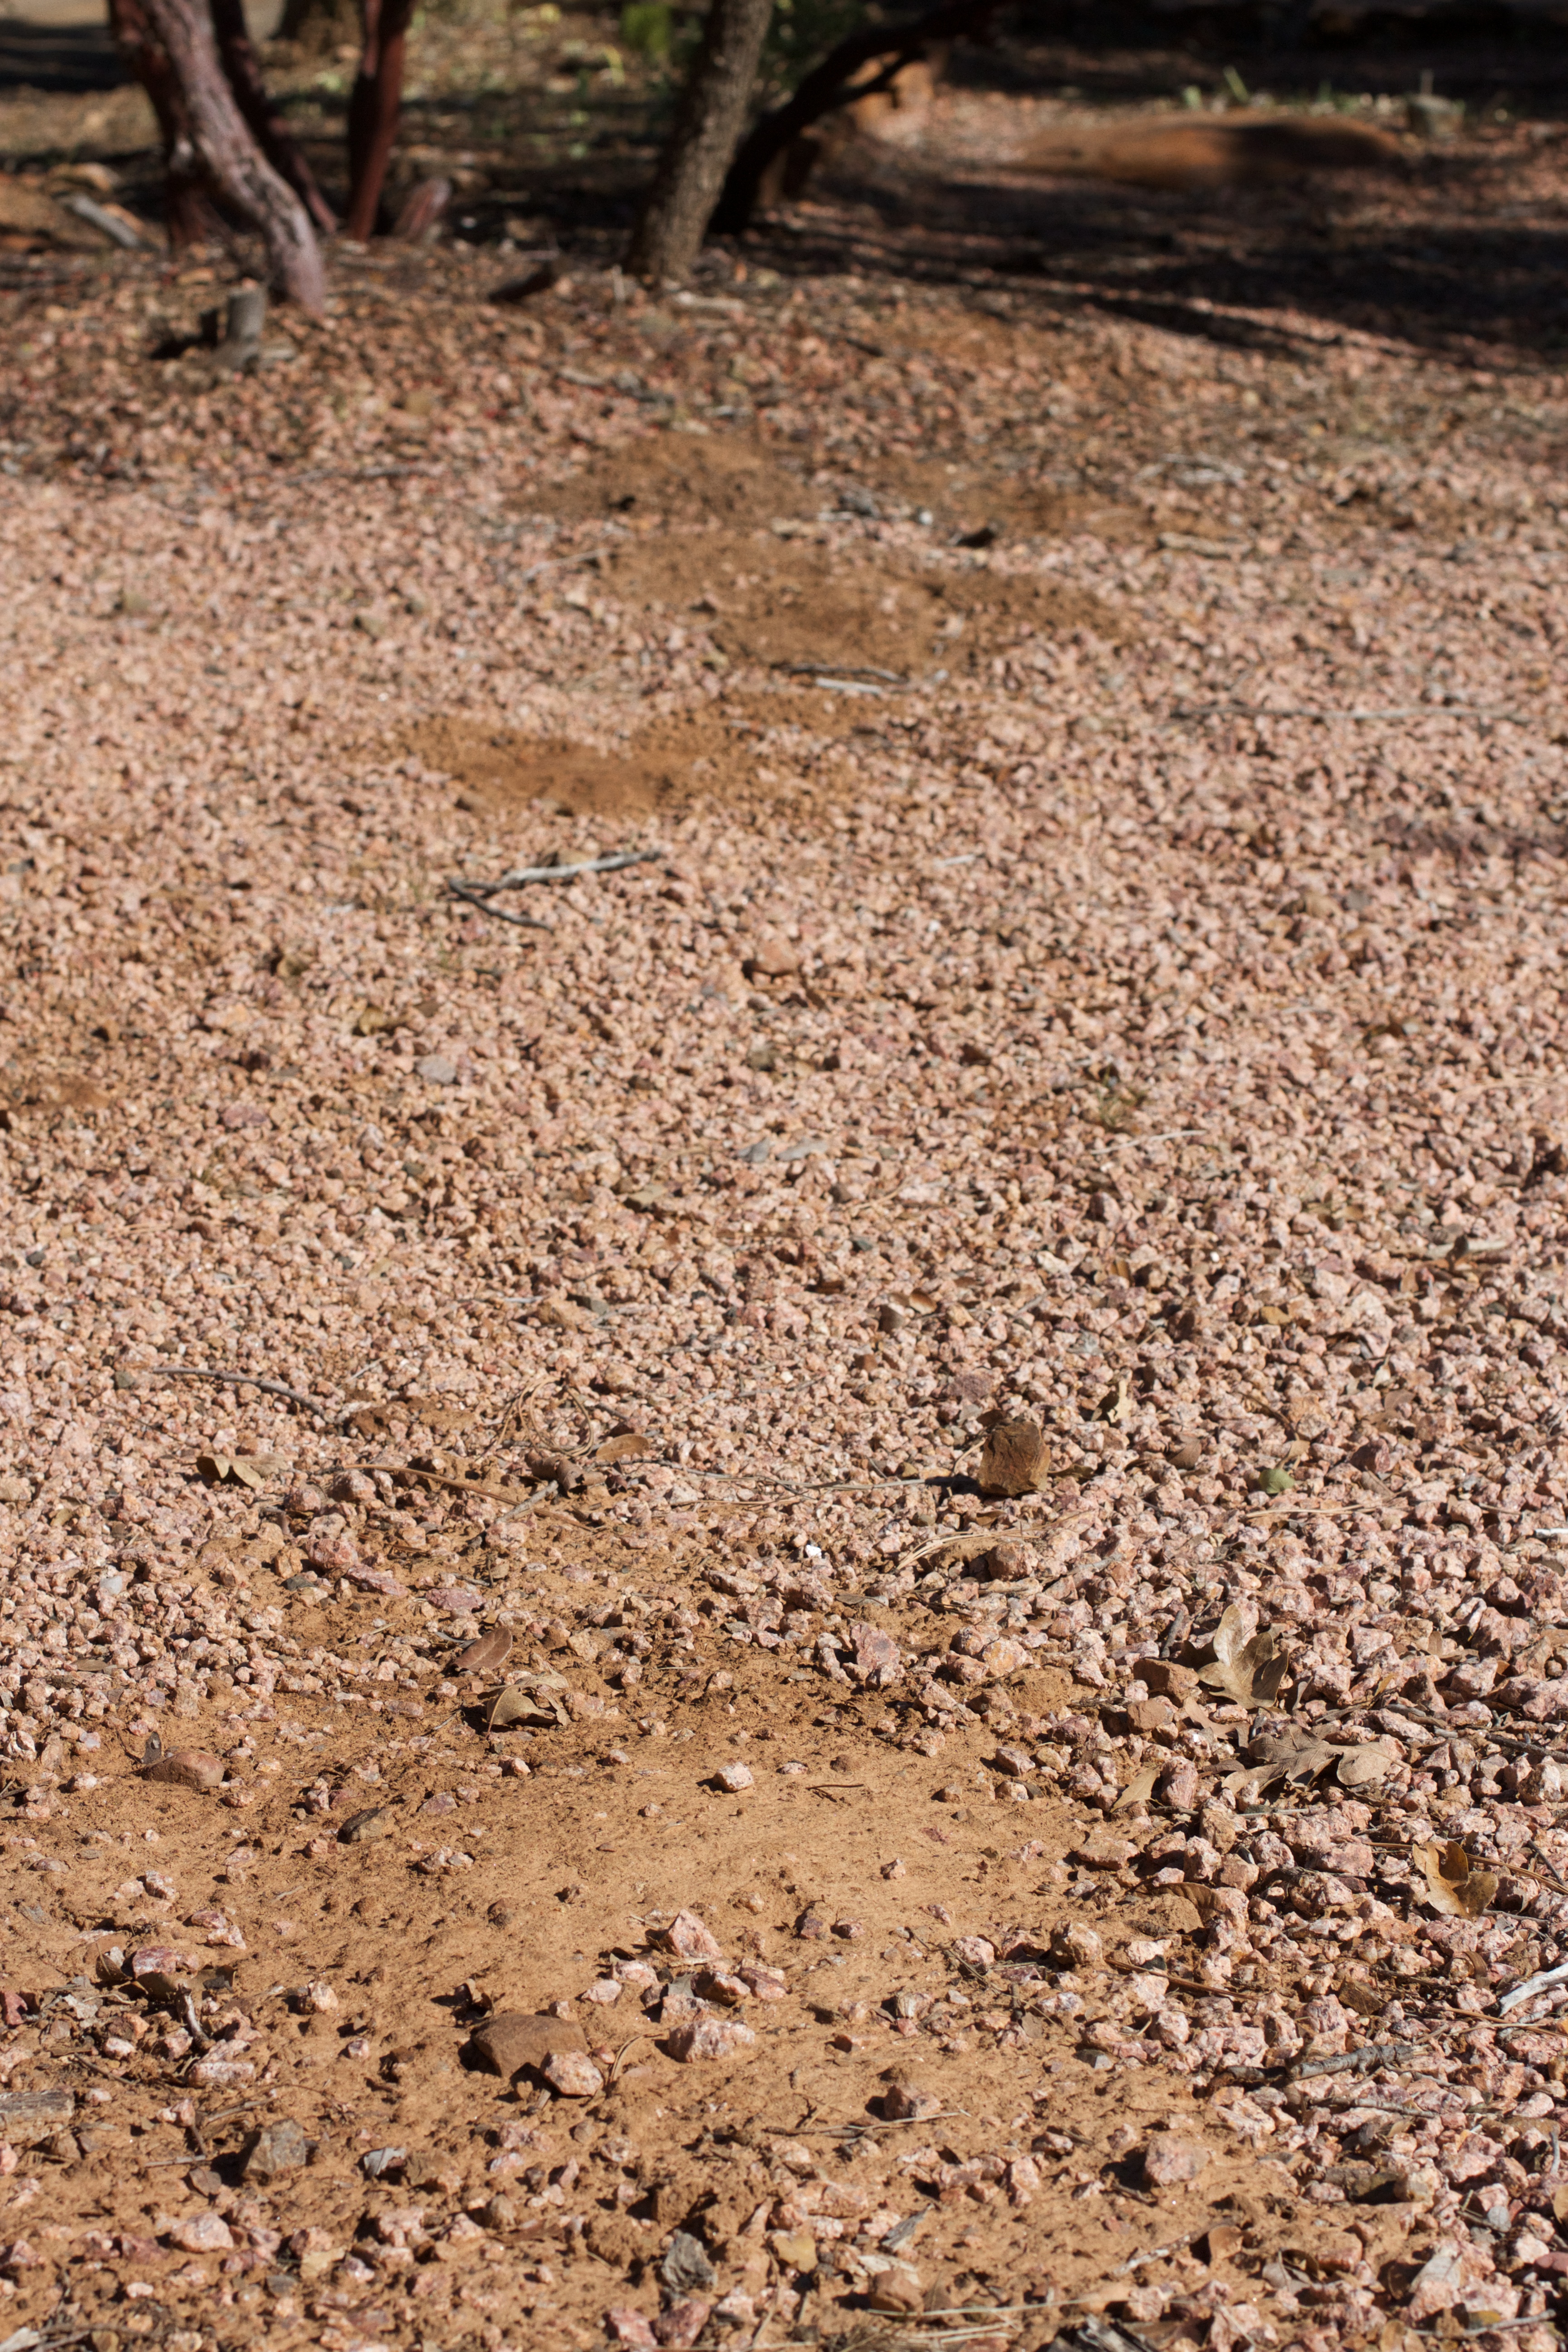
grass, sand, rock, wood, field, asphalt, wildlife, soil, material, geology